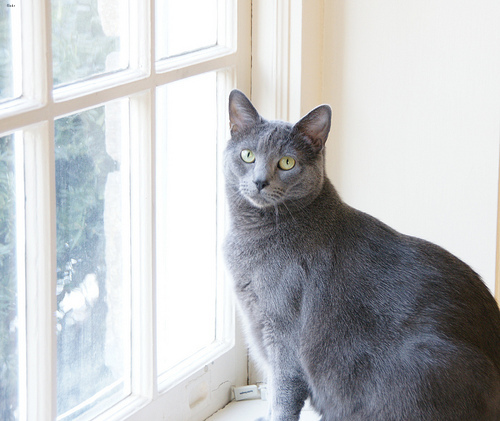
Animal: cat
Breed: russian_blue